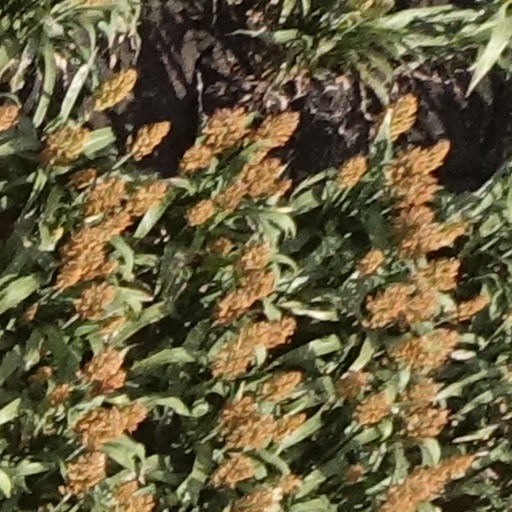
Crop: sorghum